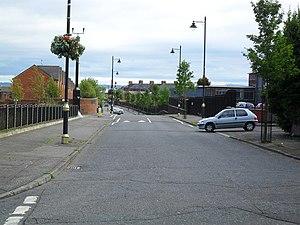
Le conflit de l'école Holy Cross s'est déroulé entre 2001 et 2002 en Irlande du Nord, dans le quartier d'Ardoyne au nord de Belfast. À la suite de 30 ans de Conflit nord-irlandais, Ardoyne était devenu ségréguée : les protestants britanniques vivent dans certains quartiers et les catholiques irlandais dans d'autres. Une école primaire catholique s'est ainsi retrouvée au cœur d'un quartier protestant. En juin 2001, des loyalistes commencent un piquet de grève devant l'école, souhaitant empêcher le passage des catholiques dans leur quartier. L'incident se transforme en affrontement communautaire, la police anti-émeute, soutenue par l'armée britannique, devant escorter quotidiennement les enfants et leurs parents au milieu des jets de pierre, de bombes artisanales et parfois de tirs d'armes à feu. Les violences ont été condamnées aussi bien par les catholiques que les protestants, et certains ont comparé les événements à la ségrégation raciale aux États-Unis.